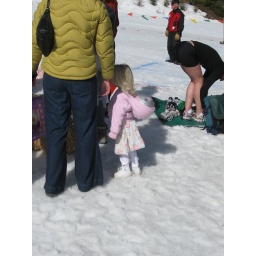
This silly little girl carried this ball around in her hood during the entire ski event.